Tithi

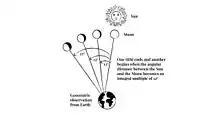
image to understand the calculation of tithi

A Hindu "muhurta" (forty-eight minute duration) can be represented in five attributes of Hindu astronomy namely, "vara" the weekday, "tithi", "nakshatra" the Moon's asterism, "yoga" the angular relationship between Sun and Moon and "karana" half of tithi.